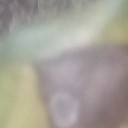
Label: Leaf_rust